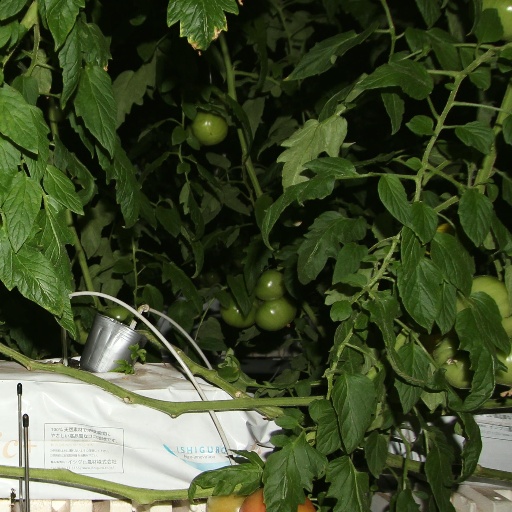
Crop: tomato